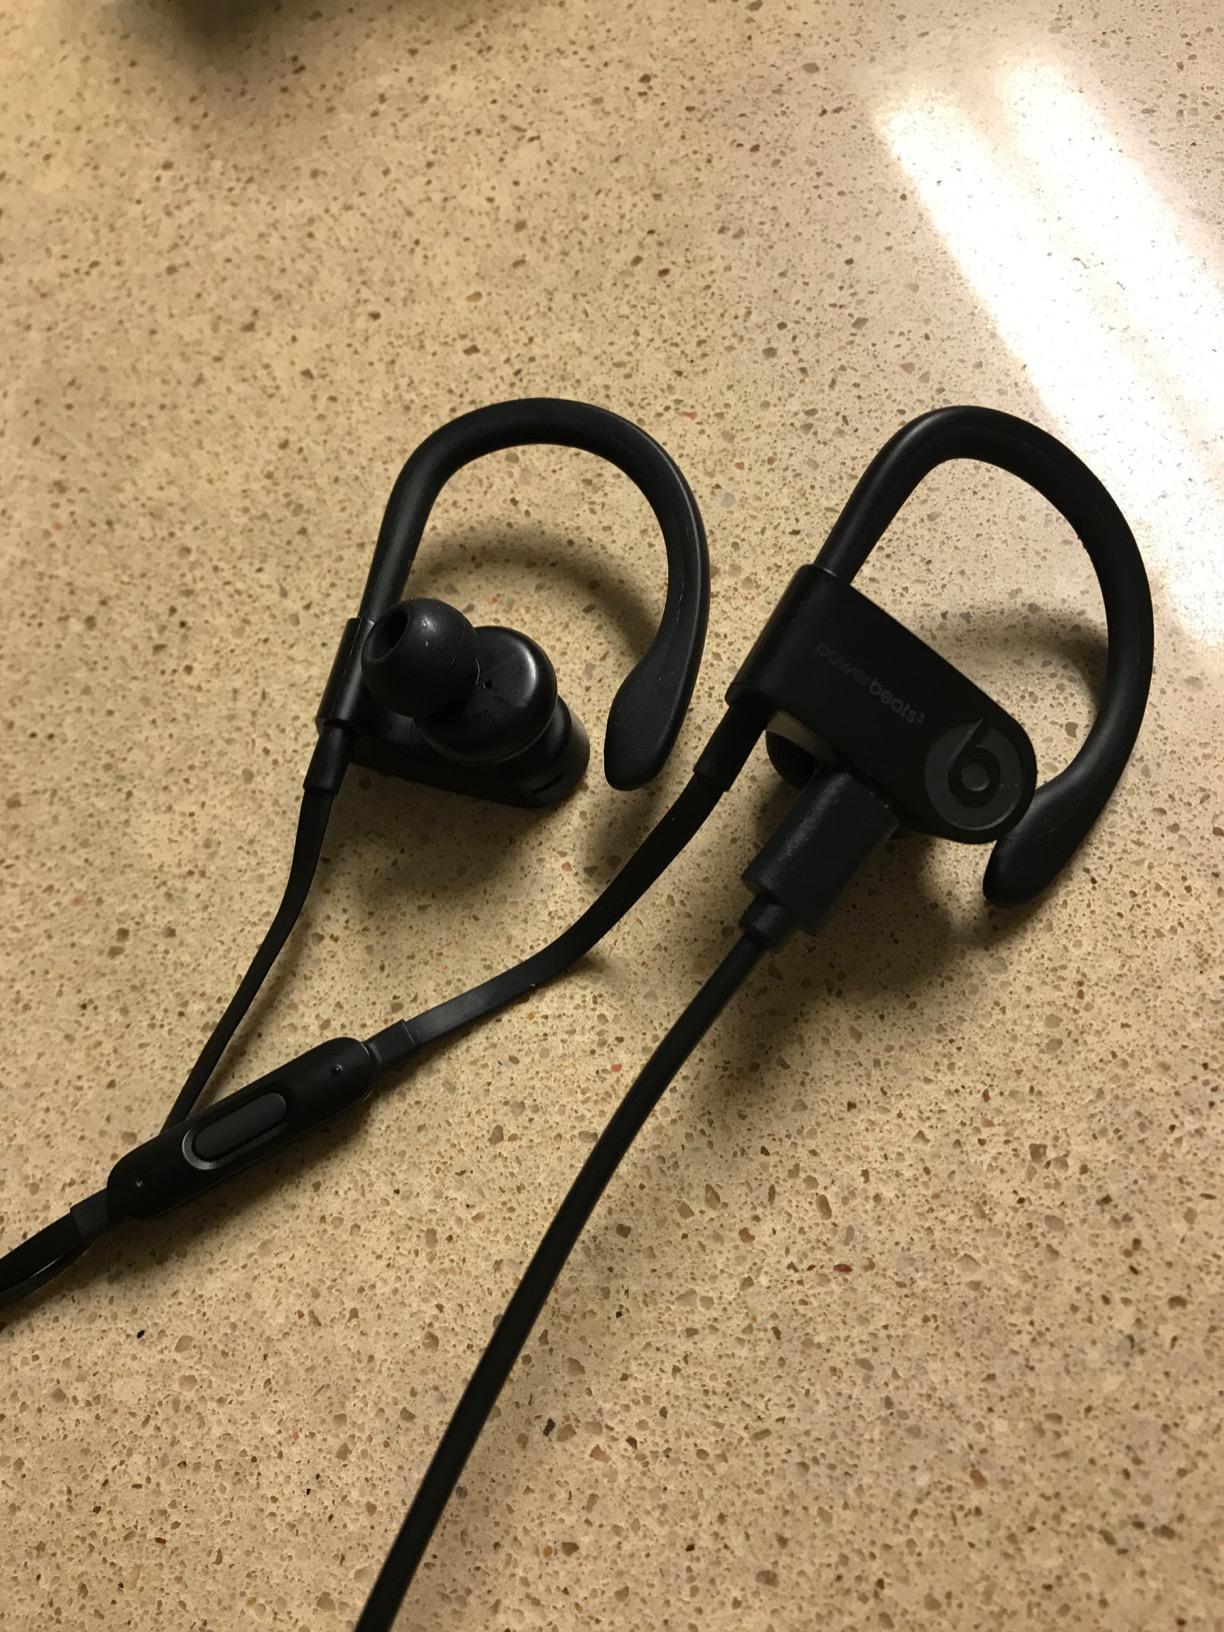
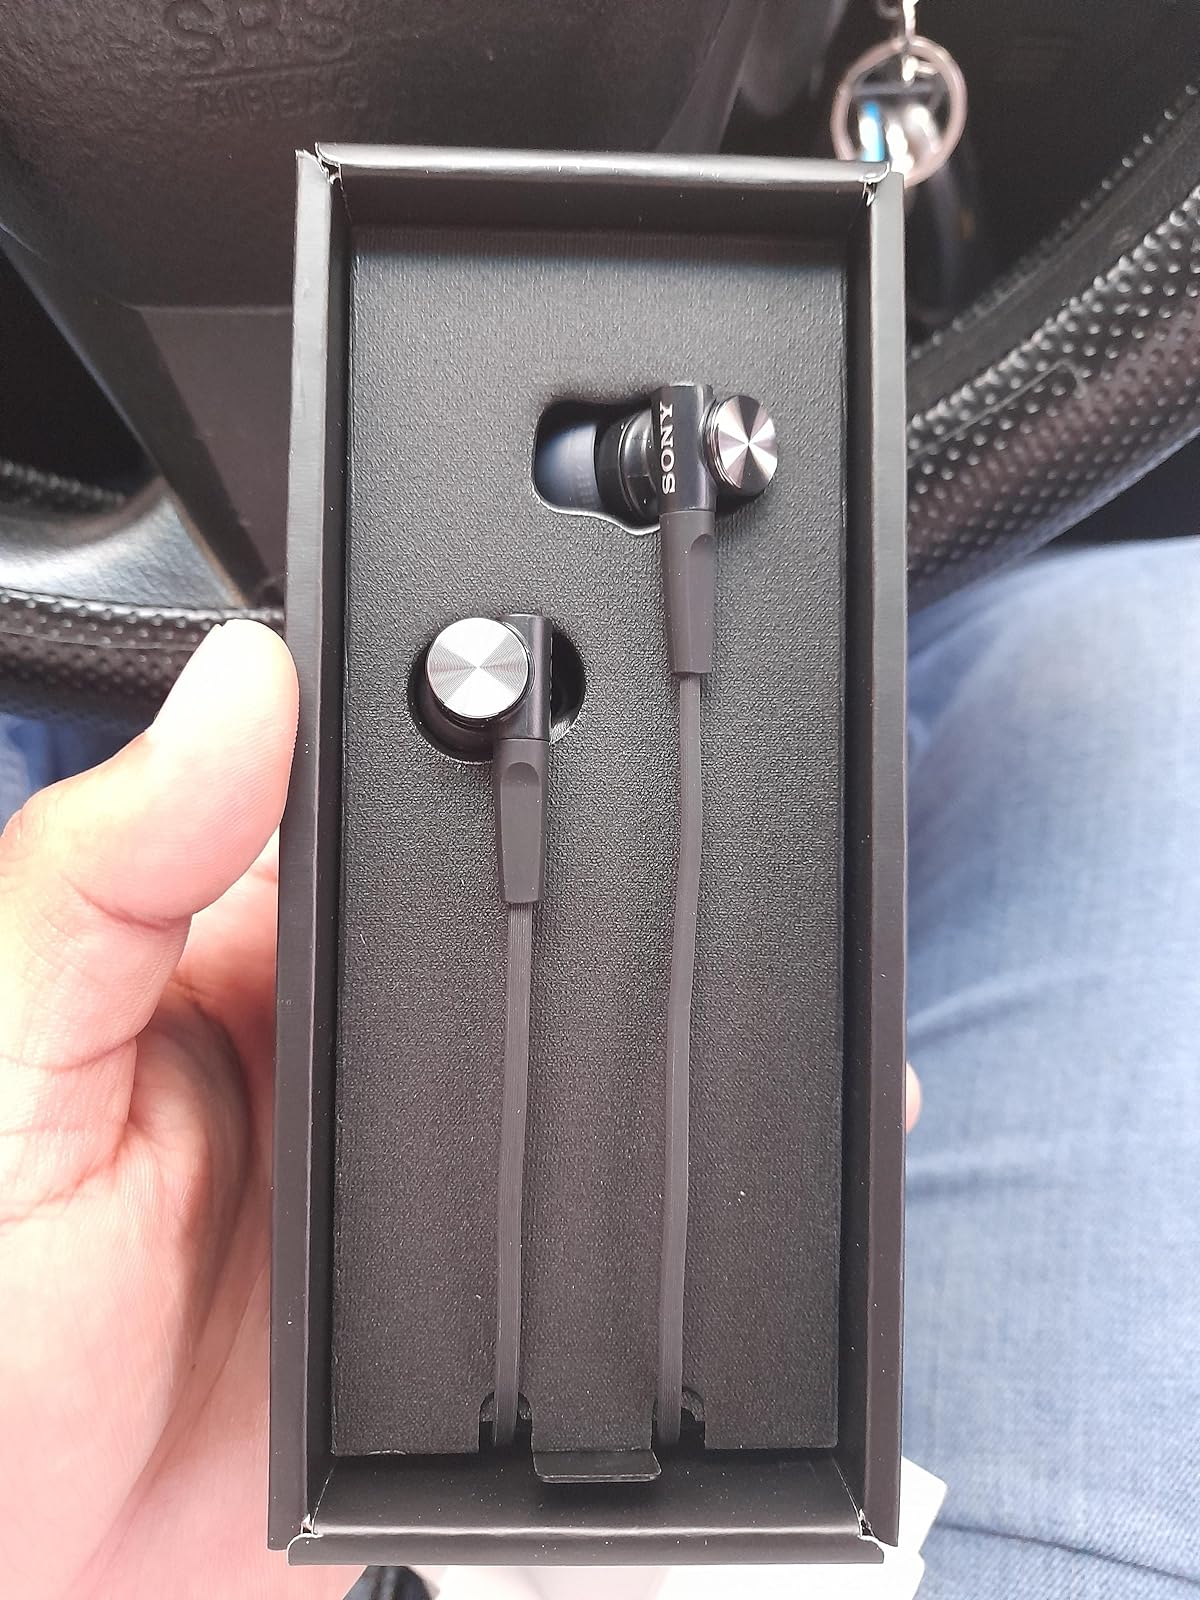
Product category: headphones
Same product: no